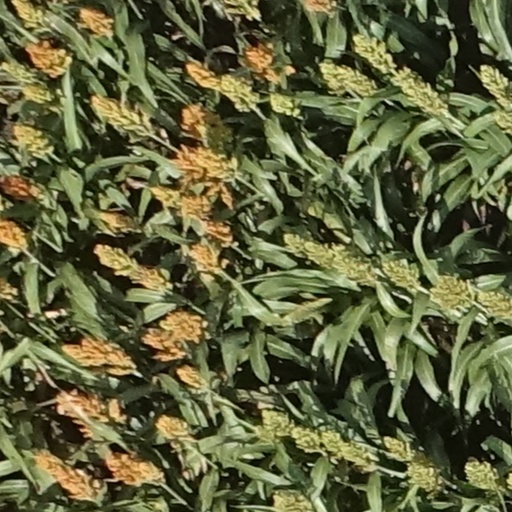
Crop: sorghum